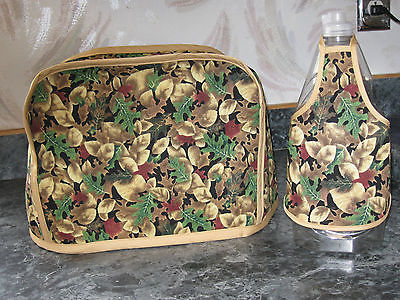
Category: toaster